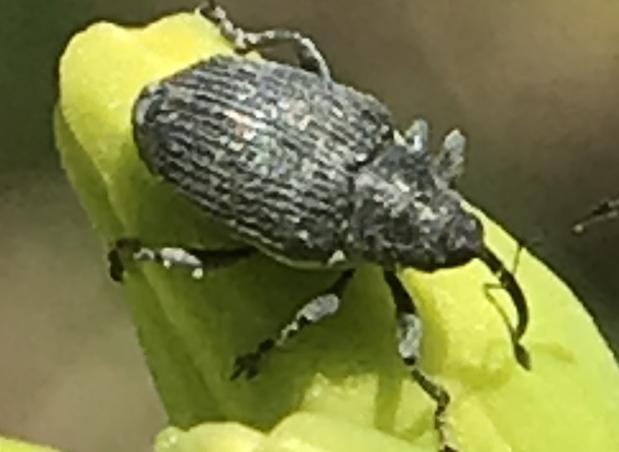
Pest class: Cabbage_seedpod_weevil